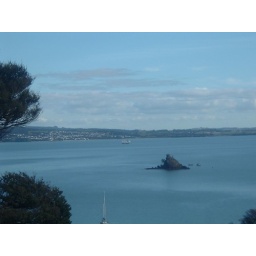
View from house - Rocky Bay - Old ship in back ground